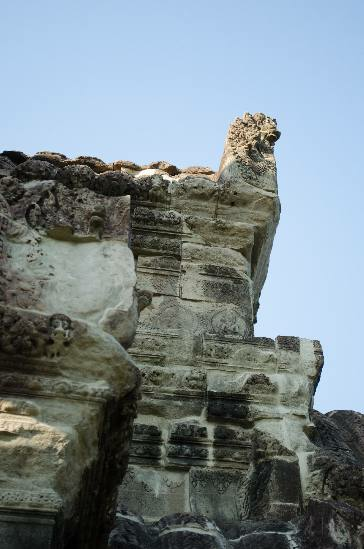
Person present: No